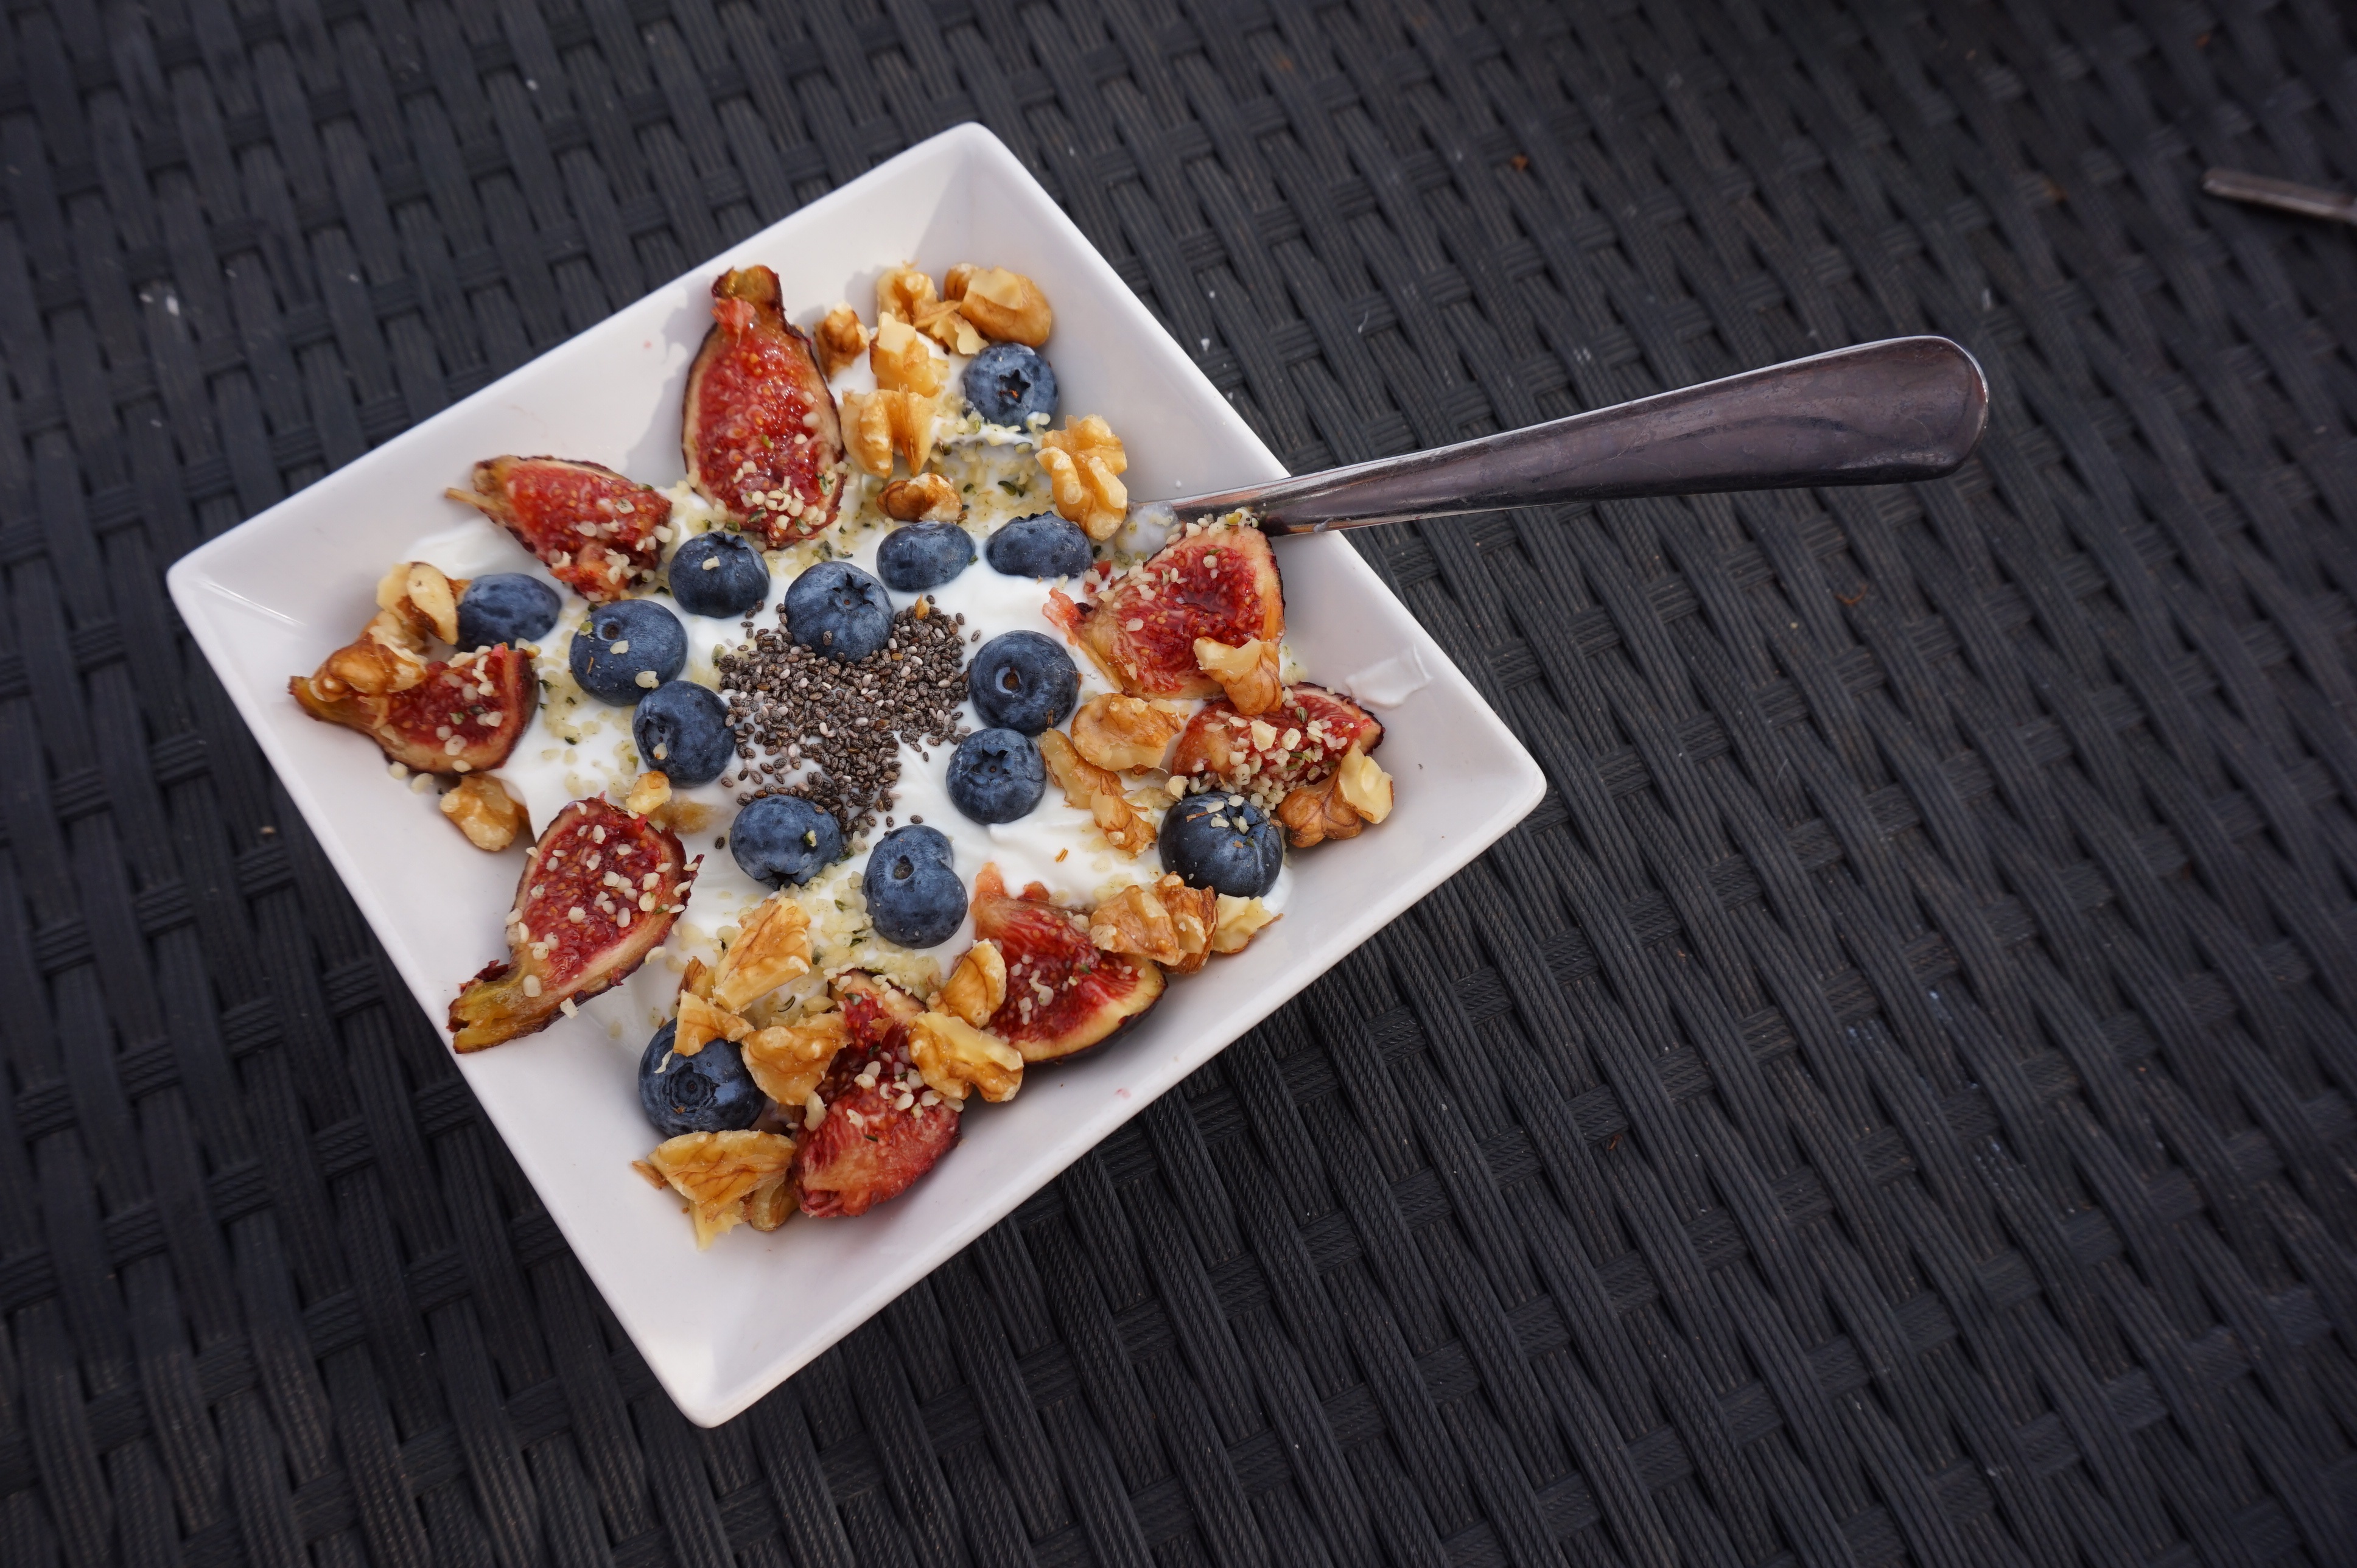
morning, dish, meal, food, produce, fresh, breakfast, milk, dessert, spoon, eating, berries, dishes, blueberries, cereals, cornflakes, muesli, snack food